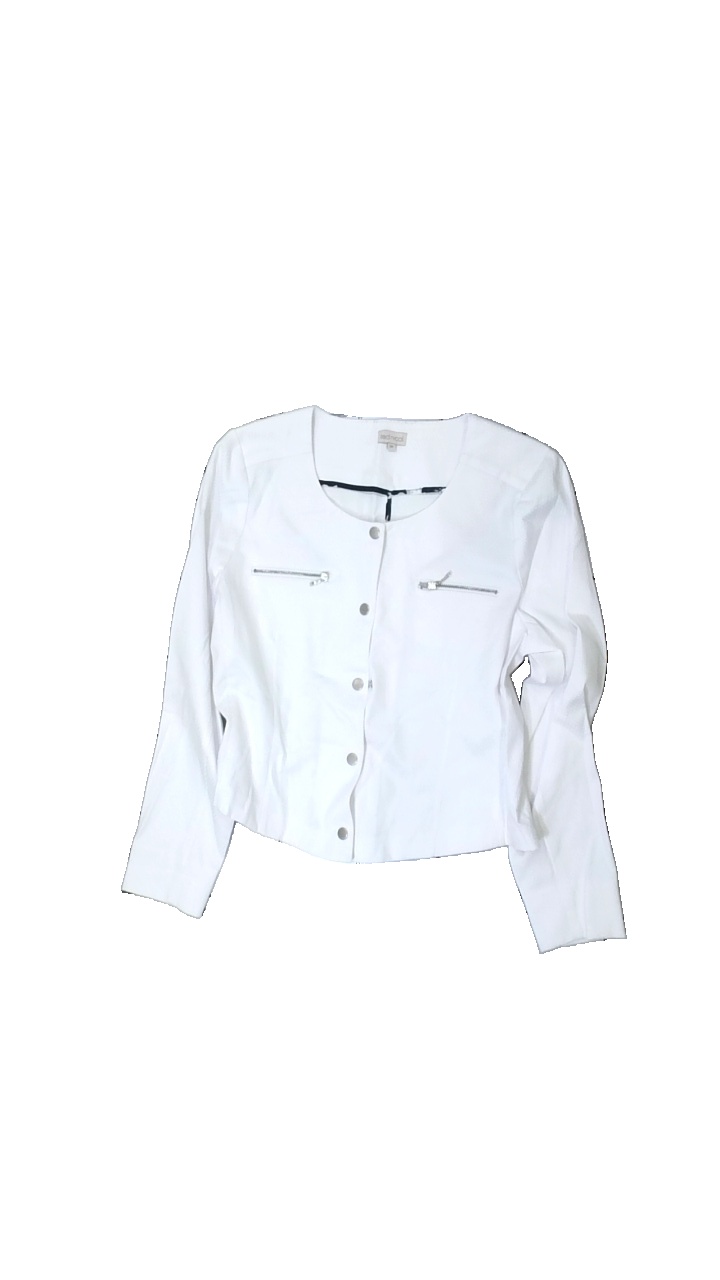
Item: Blazer (Ladies)
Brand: Ted Nicol
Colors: White
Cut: Regular, C-collar
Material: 56% cotton, 44% polyester
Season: All
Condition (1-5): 2
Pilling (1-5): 3
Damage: stain
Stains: Minor
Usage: Export
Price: <50